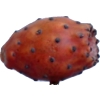
Label: cactus_fruit_red